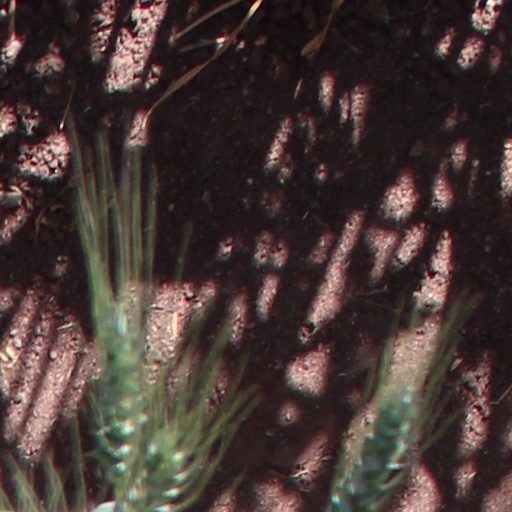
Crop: wheat